Nick Fletcher (politician)

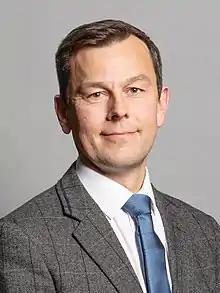
Official portrait, 2020

Nicholas Anthony Fletcher (born 15 July 1972) is a British Conservative Party politician who was the Member of Parliament (MP) for Don Valley from the 2019 general election until 2024. He was the only Conservative to ever be elected for the seat.